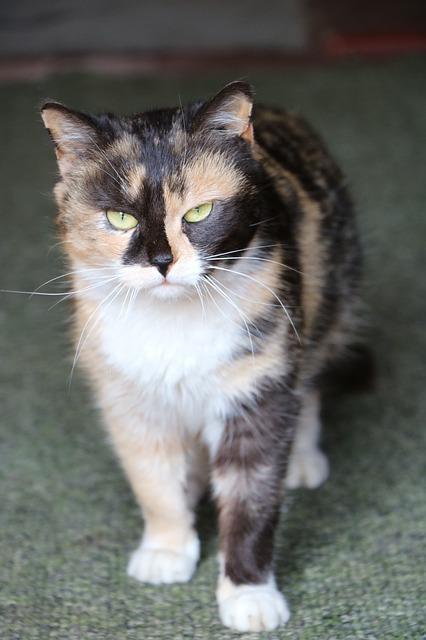
cat